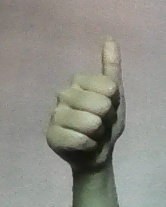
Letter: aleff